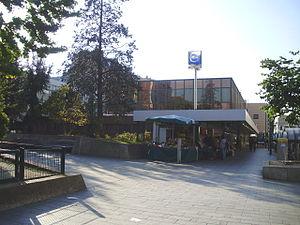
Gare de Vincennes, Val-de-Marne, France